Sumatar Harabesi

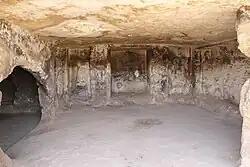
Part of interior of Pognon's cave

Sumatar is also described as, "the seat of the governors of 'Arab," who derived their authority from Sin. Five of the Syriac inscriptions at Sumatar Harabesi refer to "the 'Arab", only one of which has been dated (circa 165 CE). Jan Rëtso writes that these inscriptions confirm the presence of Arabs in the area around Edessa, as mentioned twice in the writings of Pliny the Elder. The governors of the 'Arab were thought to be members of the Edessene royal family, or closely related to them, appointed by Sin to look after the "blessed mountain" that served as his sanctuary. There, these religio-political officials had altars and baetyls erected in the god's honour. A large cave at Sumatar, known as Pognon's cave, is decorated with a horned pillar, Sin's symbol.